Bambang Soesatyo

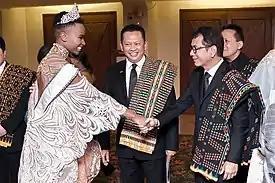
Soesatyo together with Miss Universe 2019-Zozibini Tunzi and Minister of Tourism and Creative Economy of The Republic of Indonesia-Wishnutama Kusubandio.

After failing to gain a seat four times (including in 1997, 1999, and 2004), Bambang secured a seat in the House of Representatives following the 2009 elections where he had run in Central Java's 7th electoral district—covering the regencies of Purbalingga, Banjar, and Kebumen. Upon his inauguration, he was assigned to Commission III on Law, Human Rights, and Security. Later, he was part of a special committee investigating a controversial Rp 6.7 trillion bailout for Bank Century, given during the 2008 financial crisis, which involved finance minister Sri Mulyani Indrawati and later Vice President Boediono.